Bollinger Shipyards

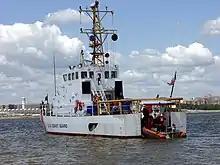
A Marine Protector showing its stern launching ramp with transom raised.

Bollinger secured the contract to build approximately fifty Marine Protector cutters.